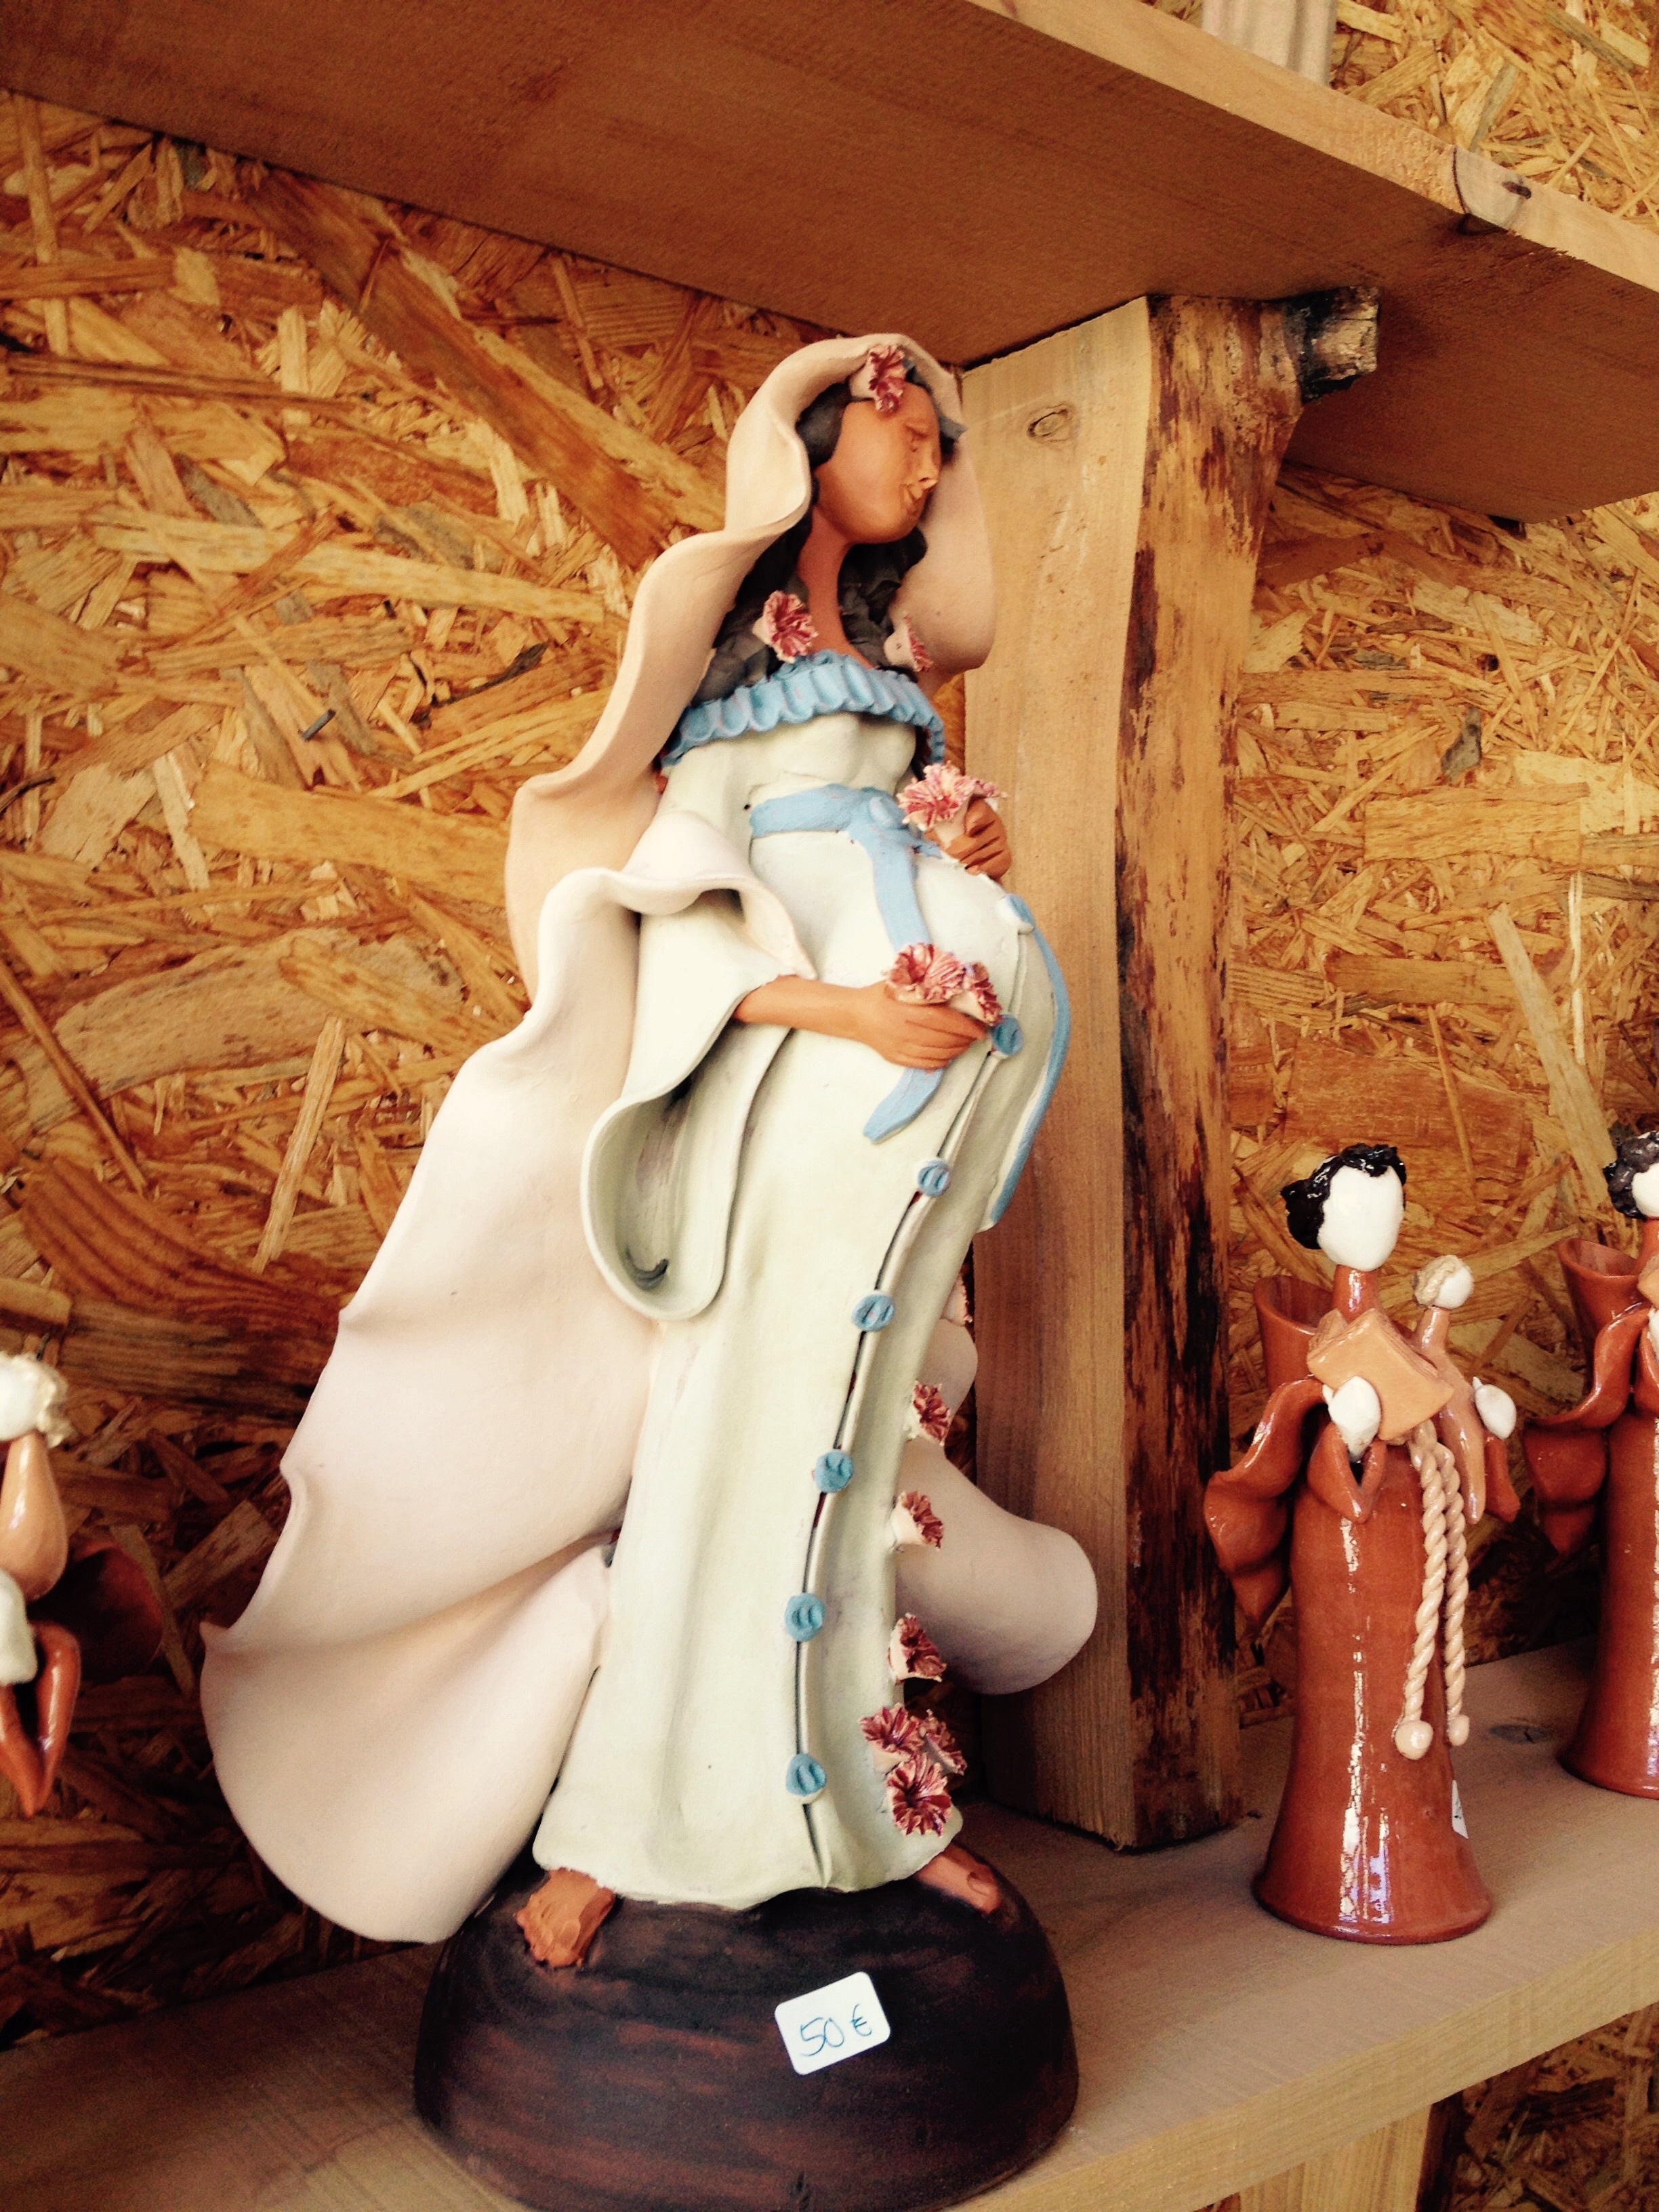
woman, bride, christmas decoration, dress, figure, figurine, pregnant, souvenir, photo shoot